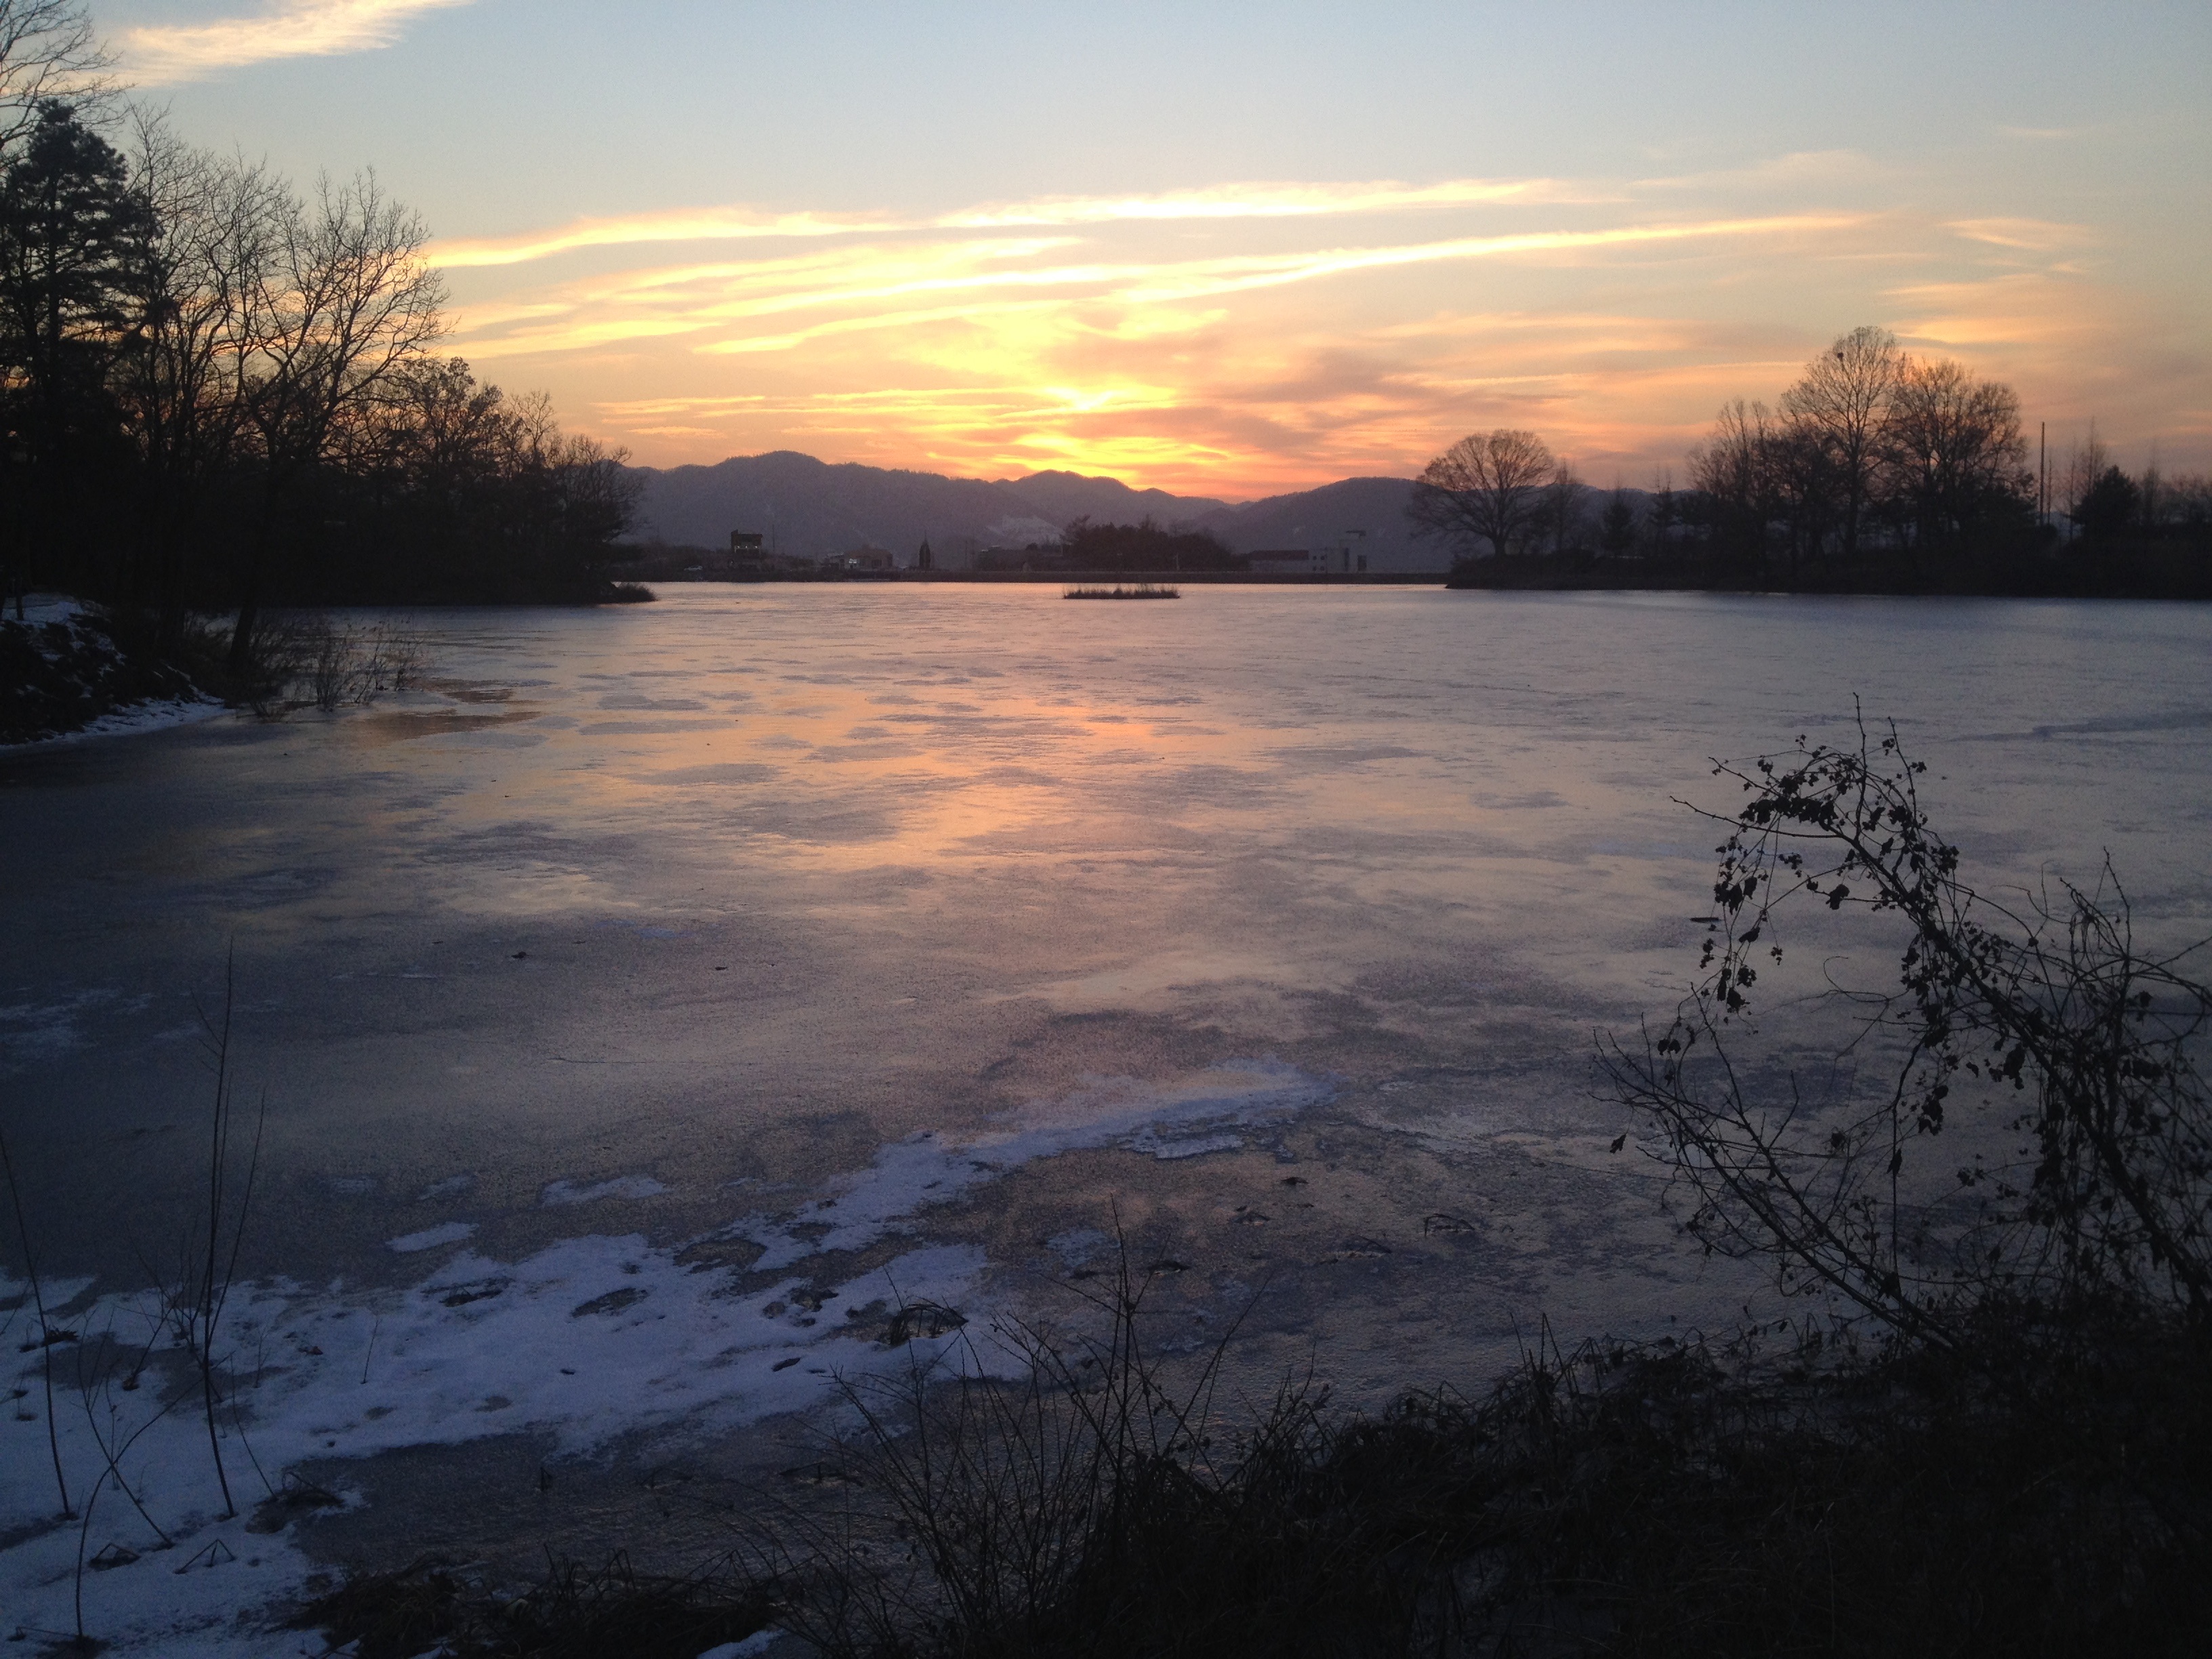
nature, snow, winter, cloud, sky, sun, sunrise, sunset, sunlight, morning, lake, dawn, river, dusk, ice, evening, reflection, loch, atmospheric phenomenon